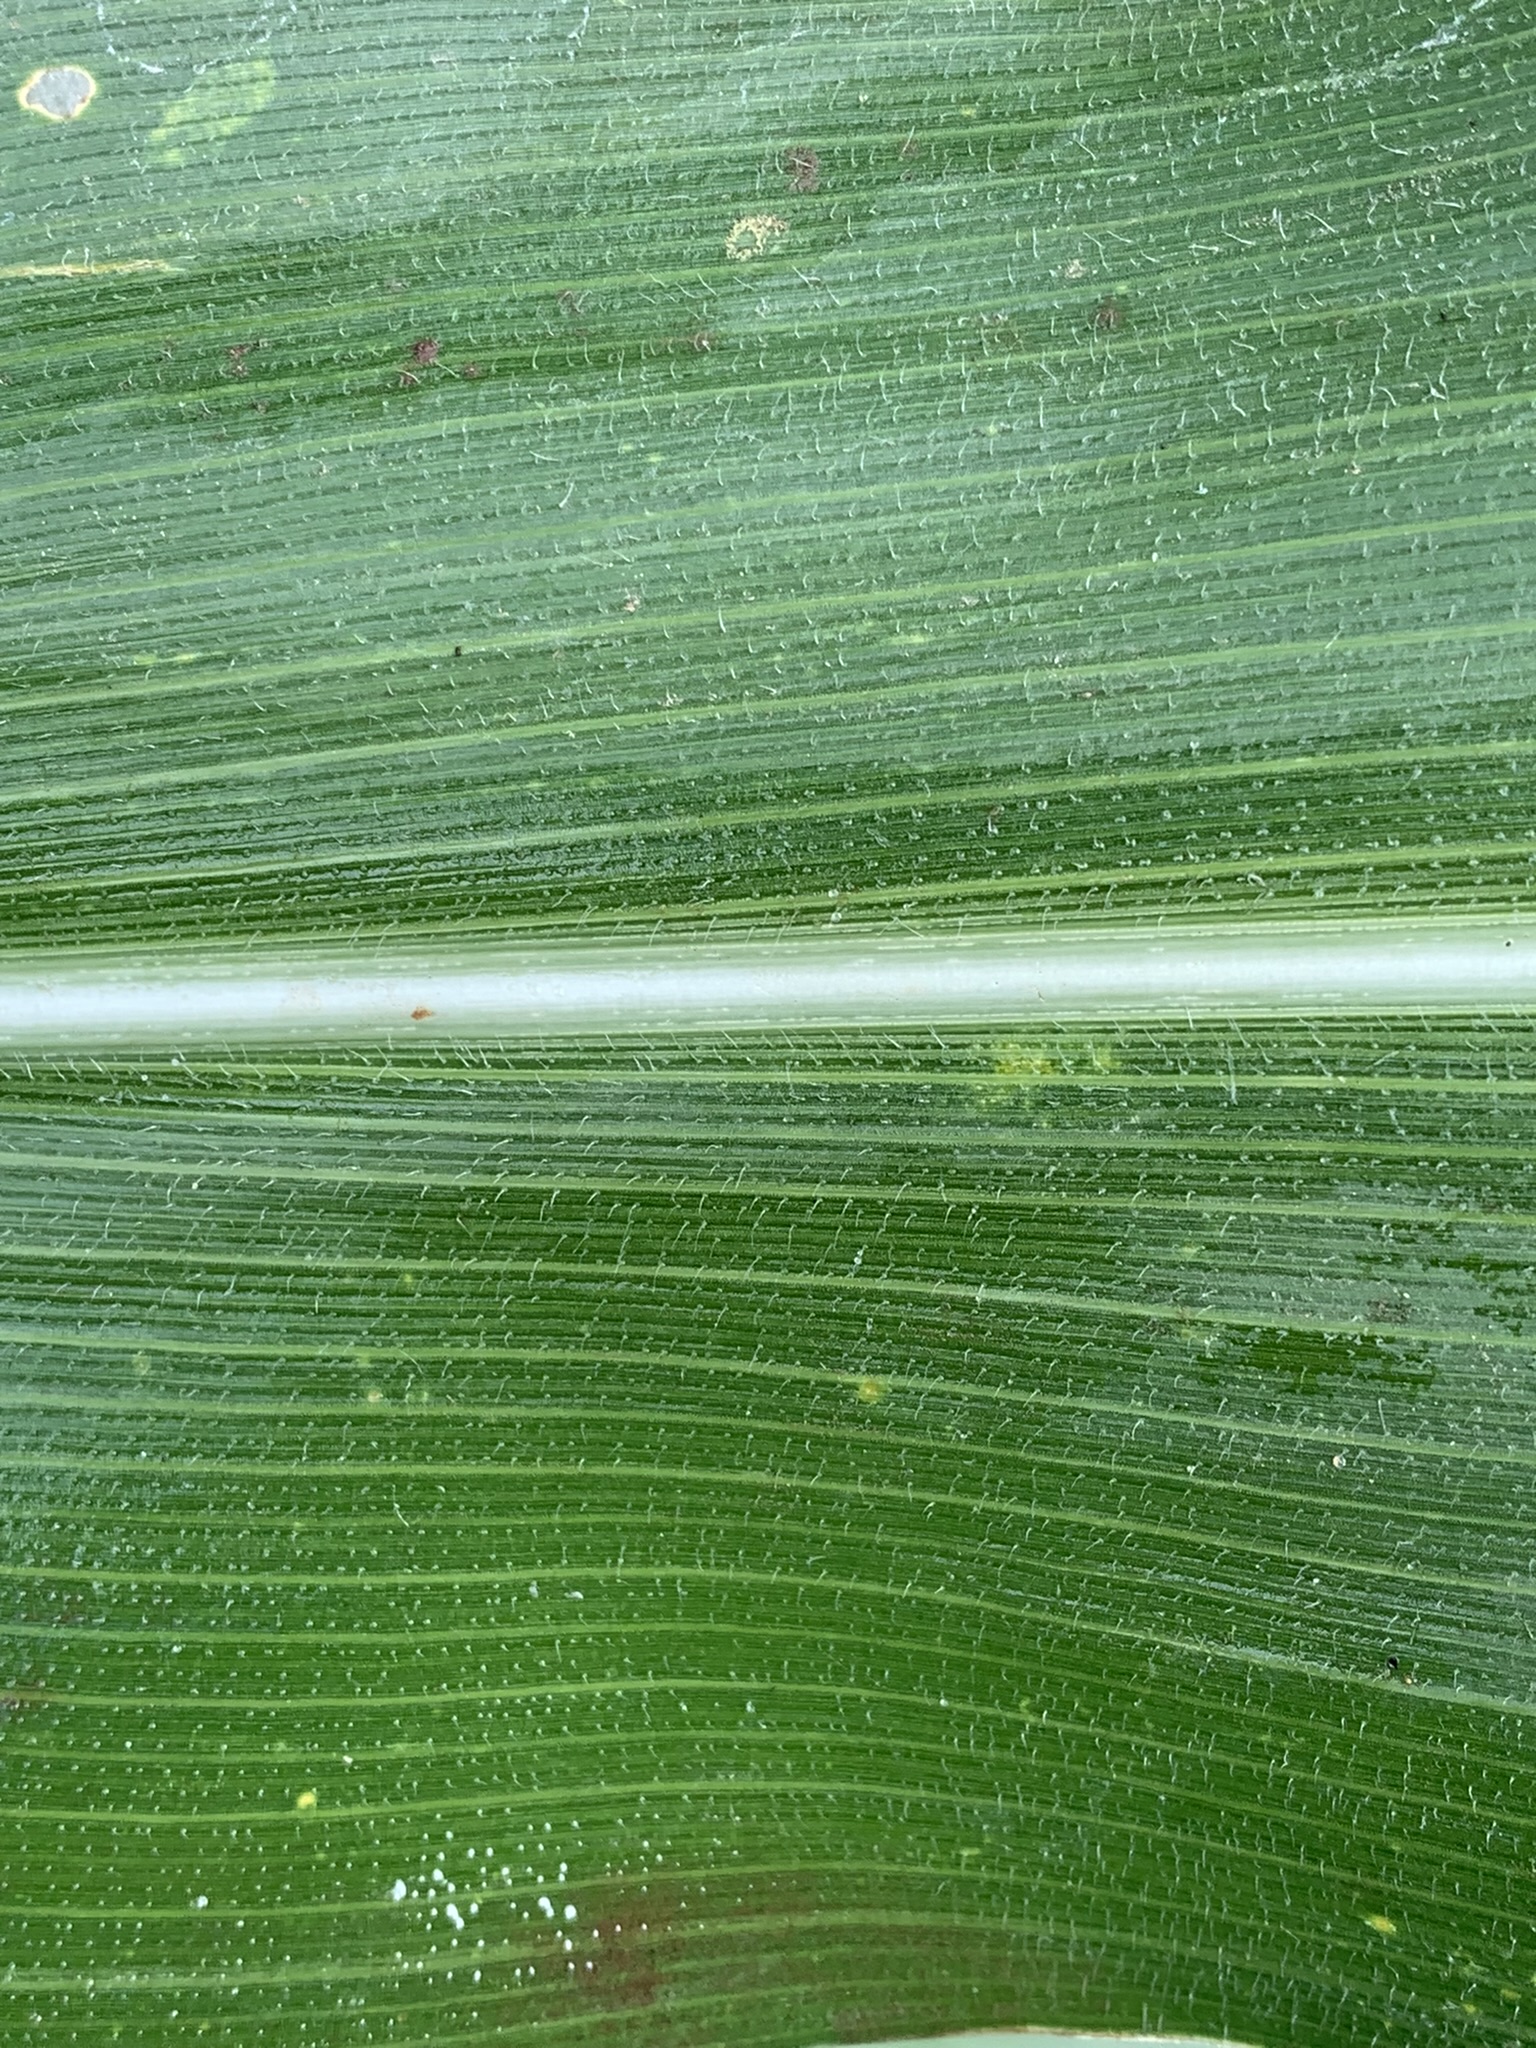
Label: Healthy